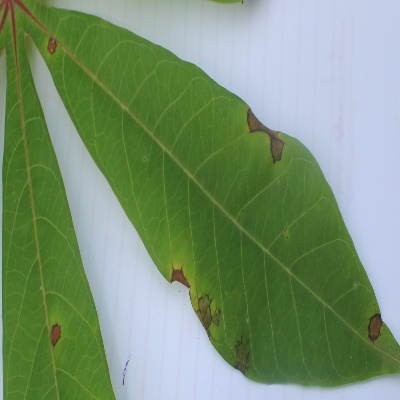
Crop: Cassava
Condition: brown spot